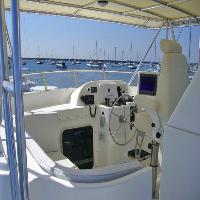
Weather: sun or clear